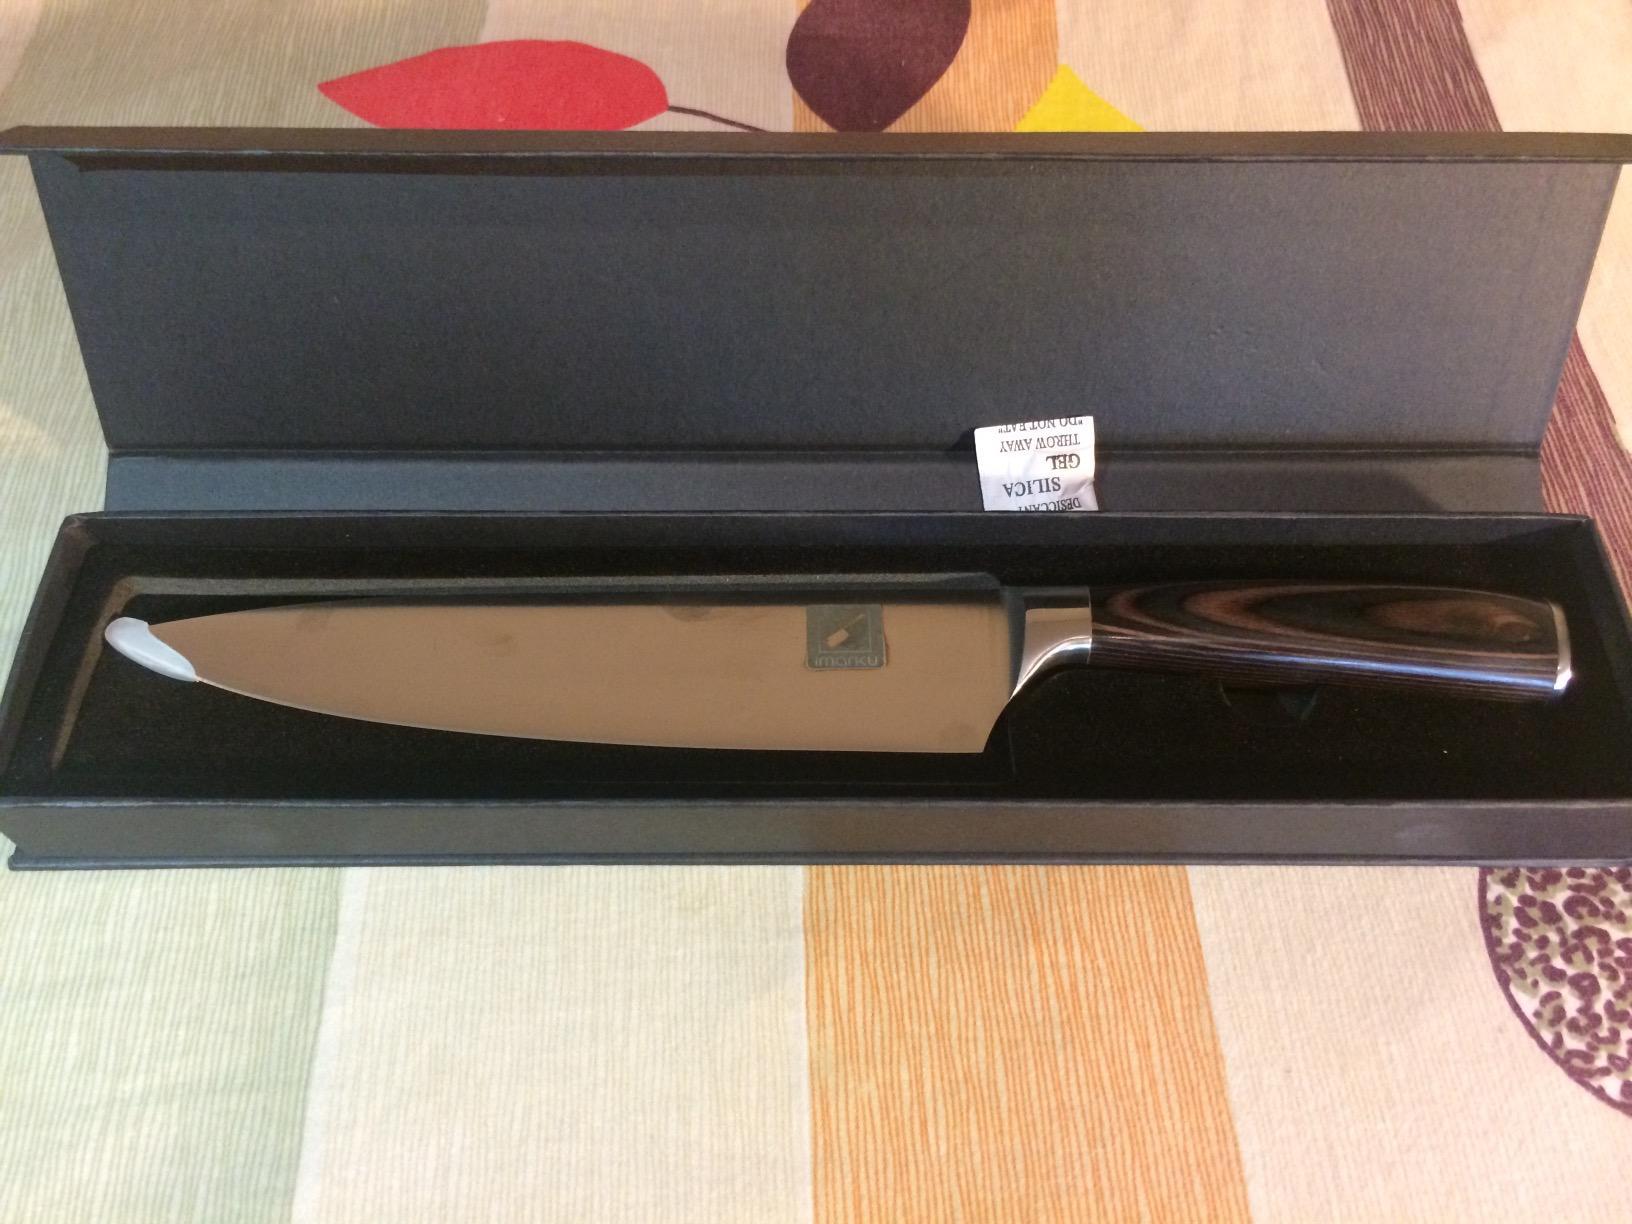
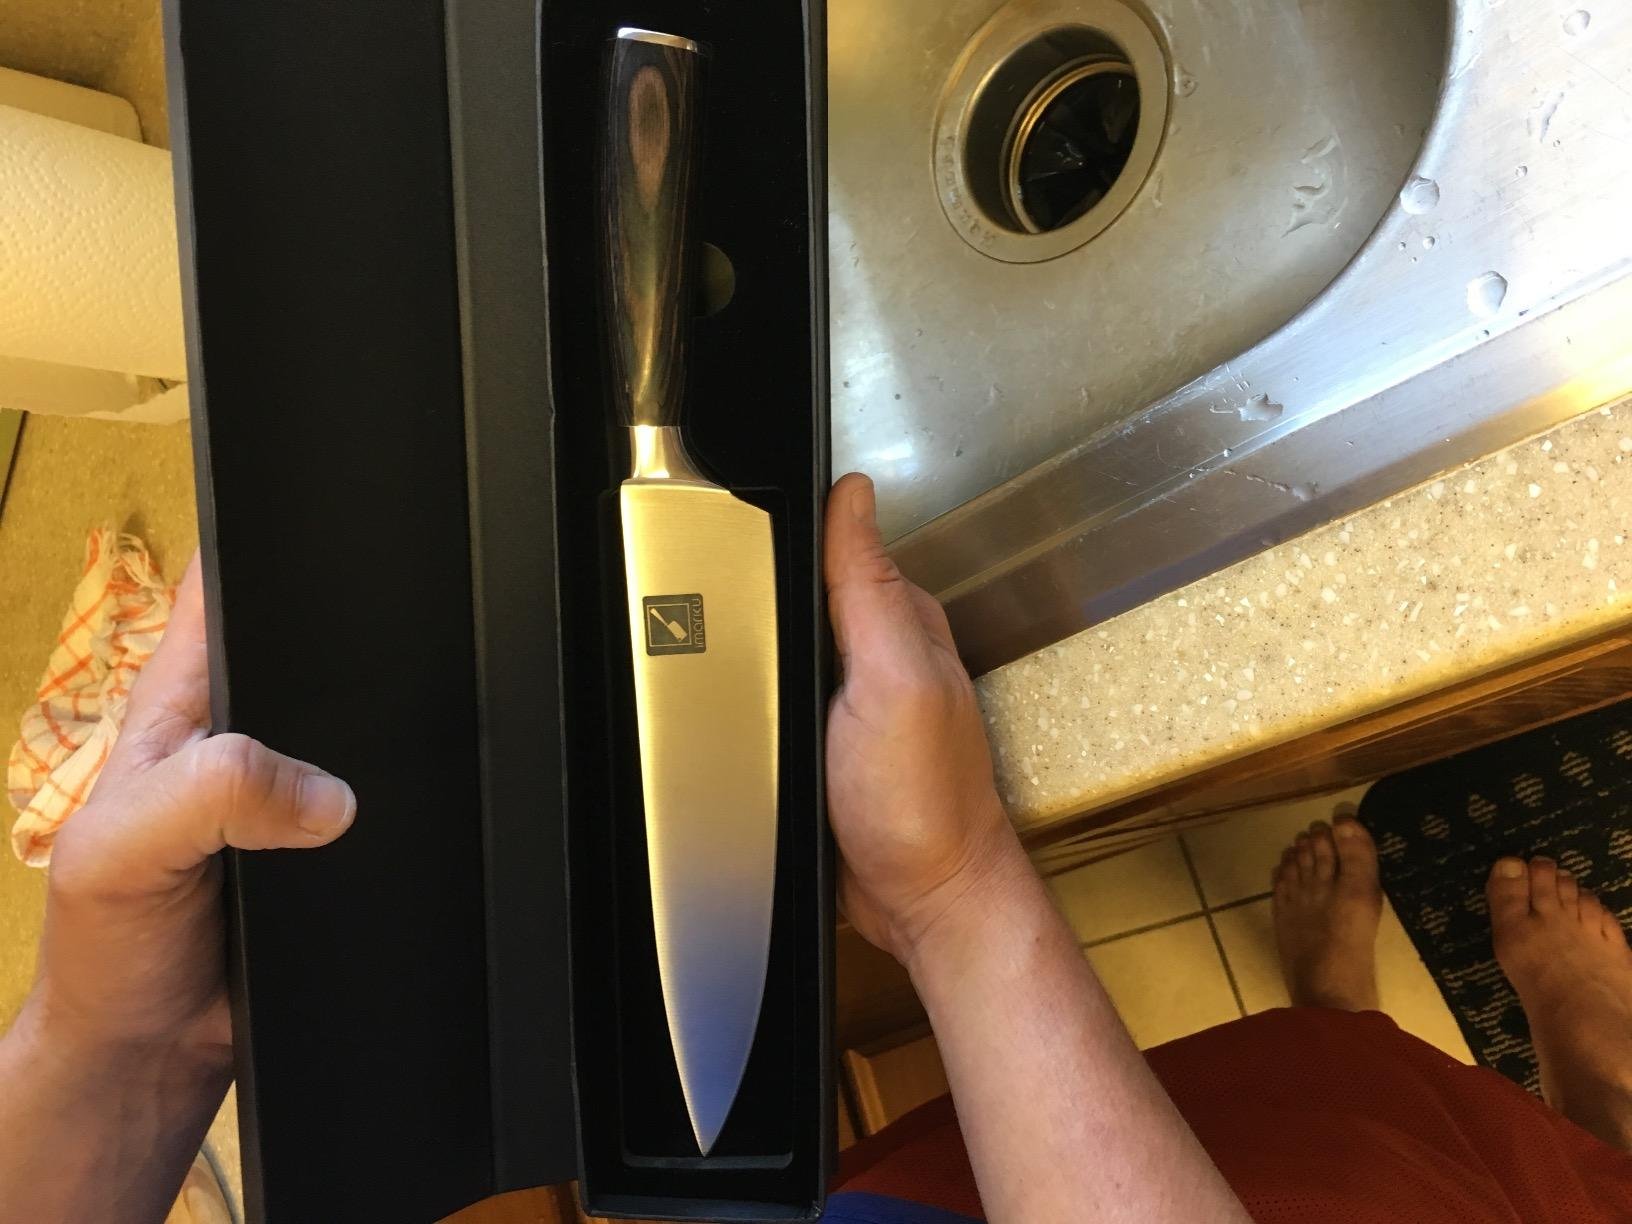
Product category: items_knife
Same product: yes